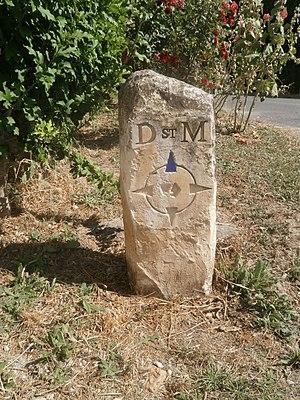
Borne balisant la Via Sancti Martini
Candes-Saint-Martin, parfois abrégé « Candes » dans le langage courant, est une commune française du département d'Indre-et-Loire, en région Centre-Val de Loire.